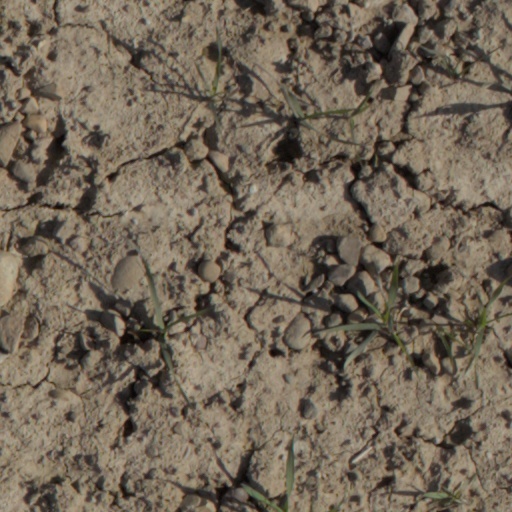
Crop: wheat